Lebanon

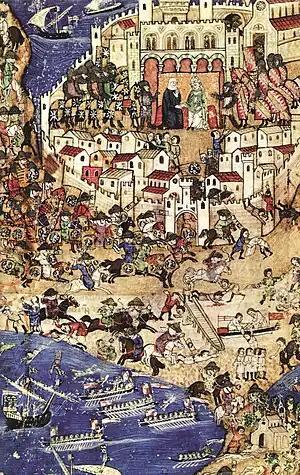
The Fall of Tripoli to the Egyptian Mamluks and destruction of the Crusader state, the County of Tripoli, 1289

Following the fall of Roman Anatolia to the Muslim Turks, the Byzantines put out a call to the Pope in Rome for assistance in the 11th century. The result was a series of wars known as the Crusades launched by the Franks from Western Europe to reclaim the former Byzantine Christian territories in the Eastern Mediterranean, especially Syria and Palestine (the "Levant"). The First Crusade succeeded in temporarily establishing the Kingdom of Jerusalem and the County of Tripoli as Roman Catholic Christian states along the coast. These crusader states made a lasting impact on the region, though their control was limited, and the region returned to full Muslim control after two centuries following the conquest by the Mamluks.